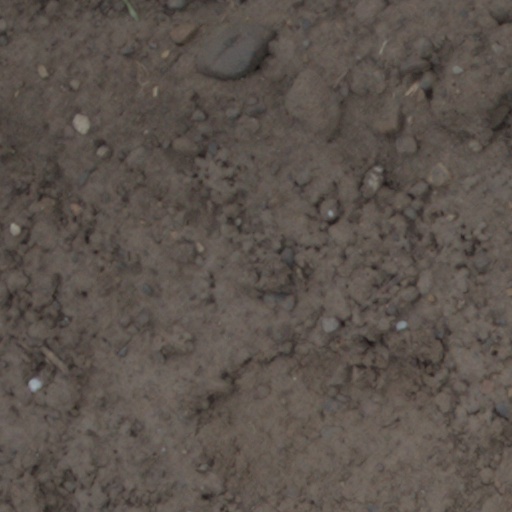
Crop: wheat